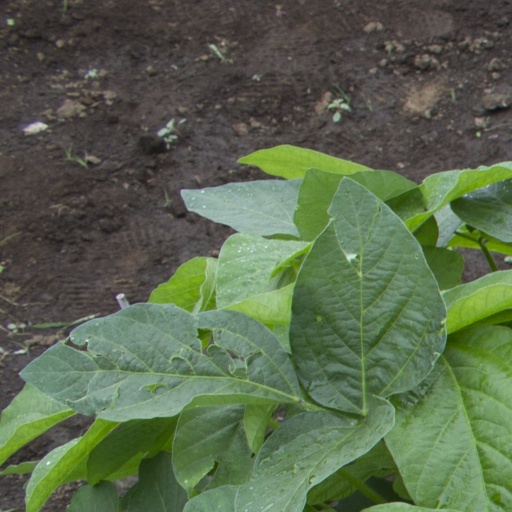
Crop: soybean